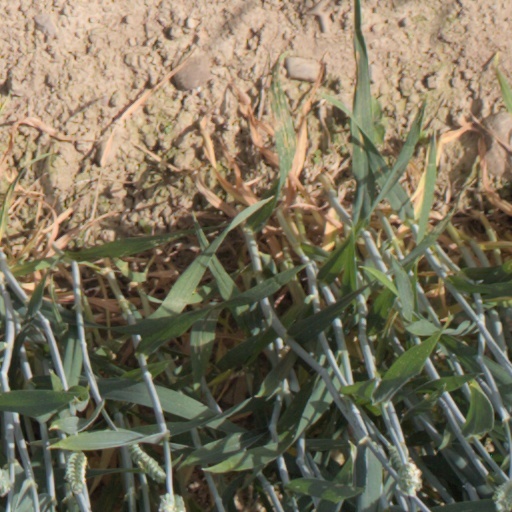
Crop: wheat